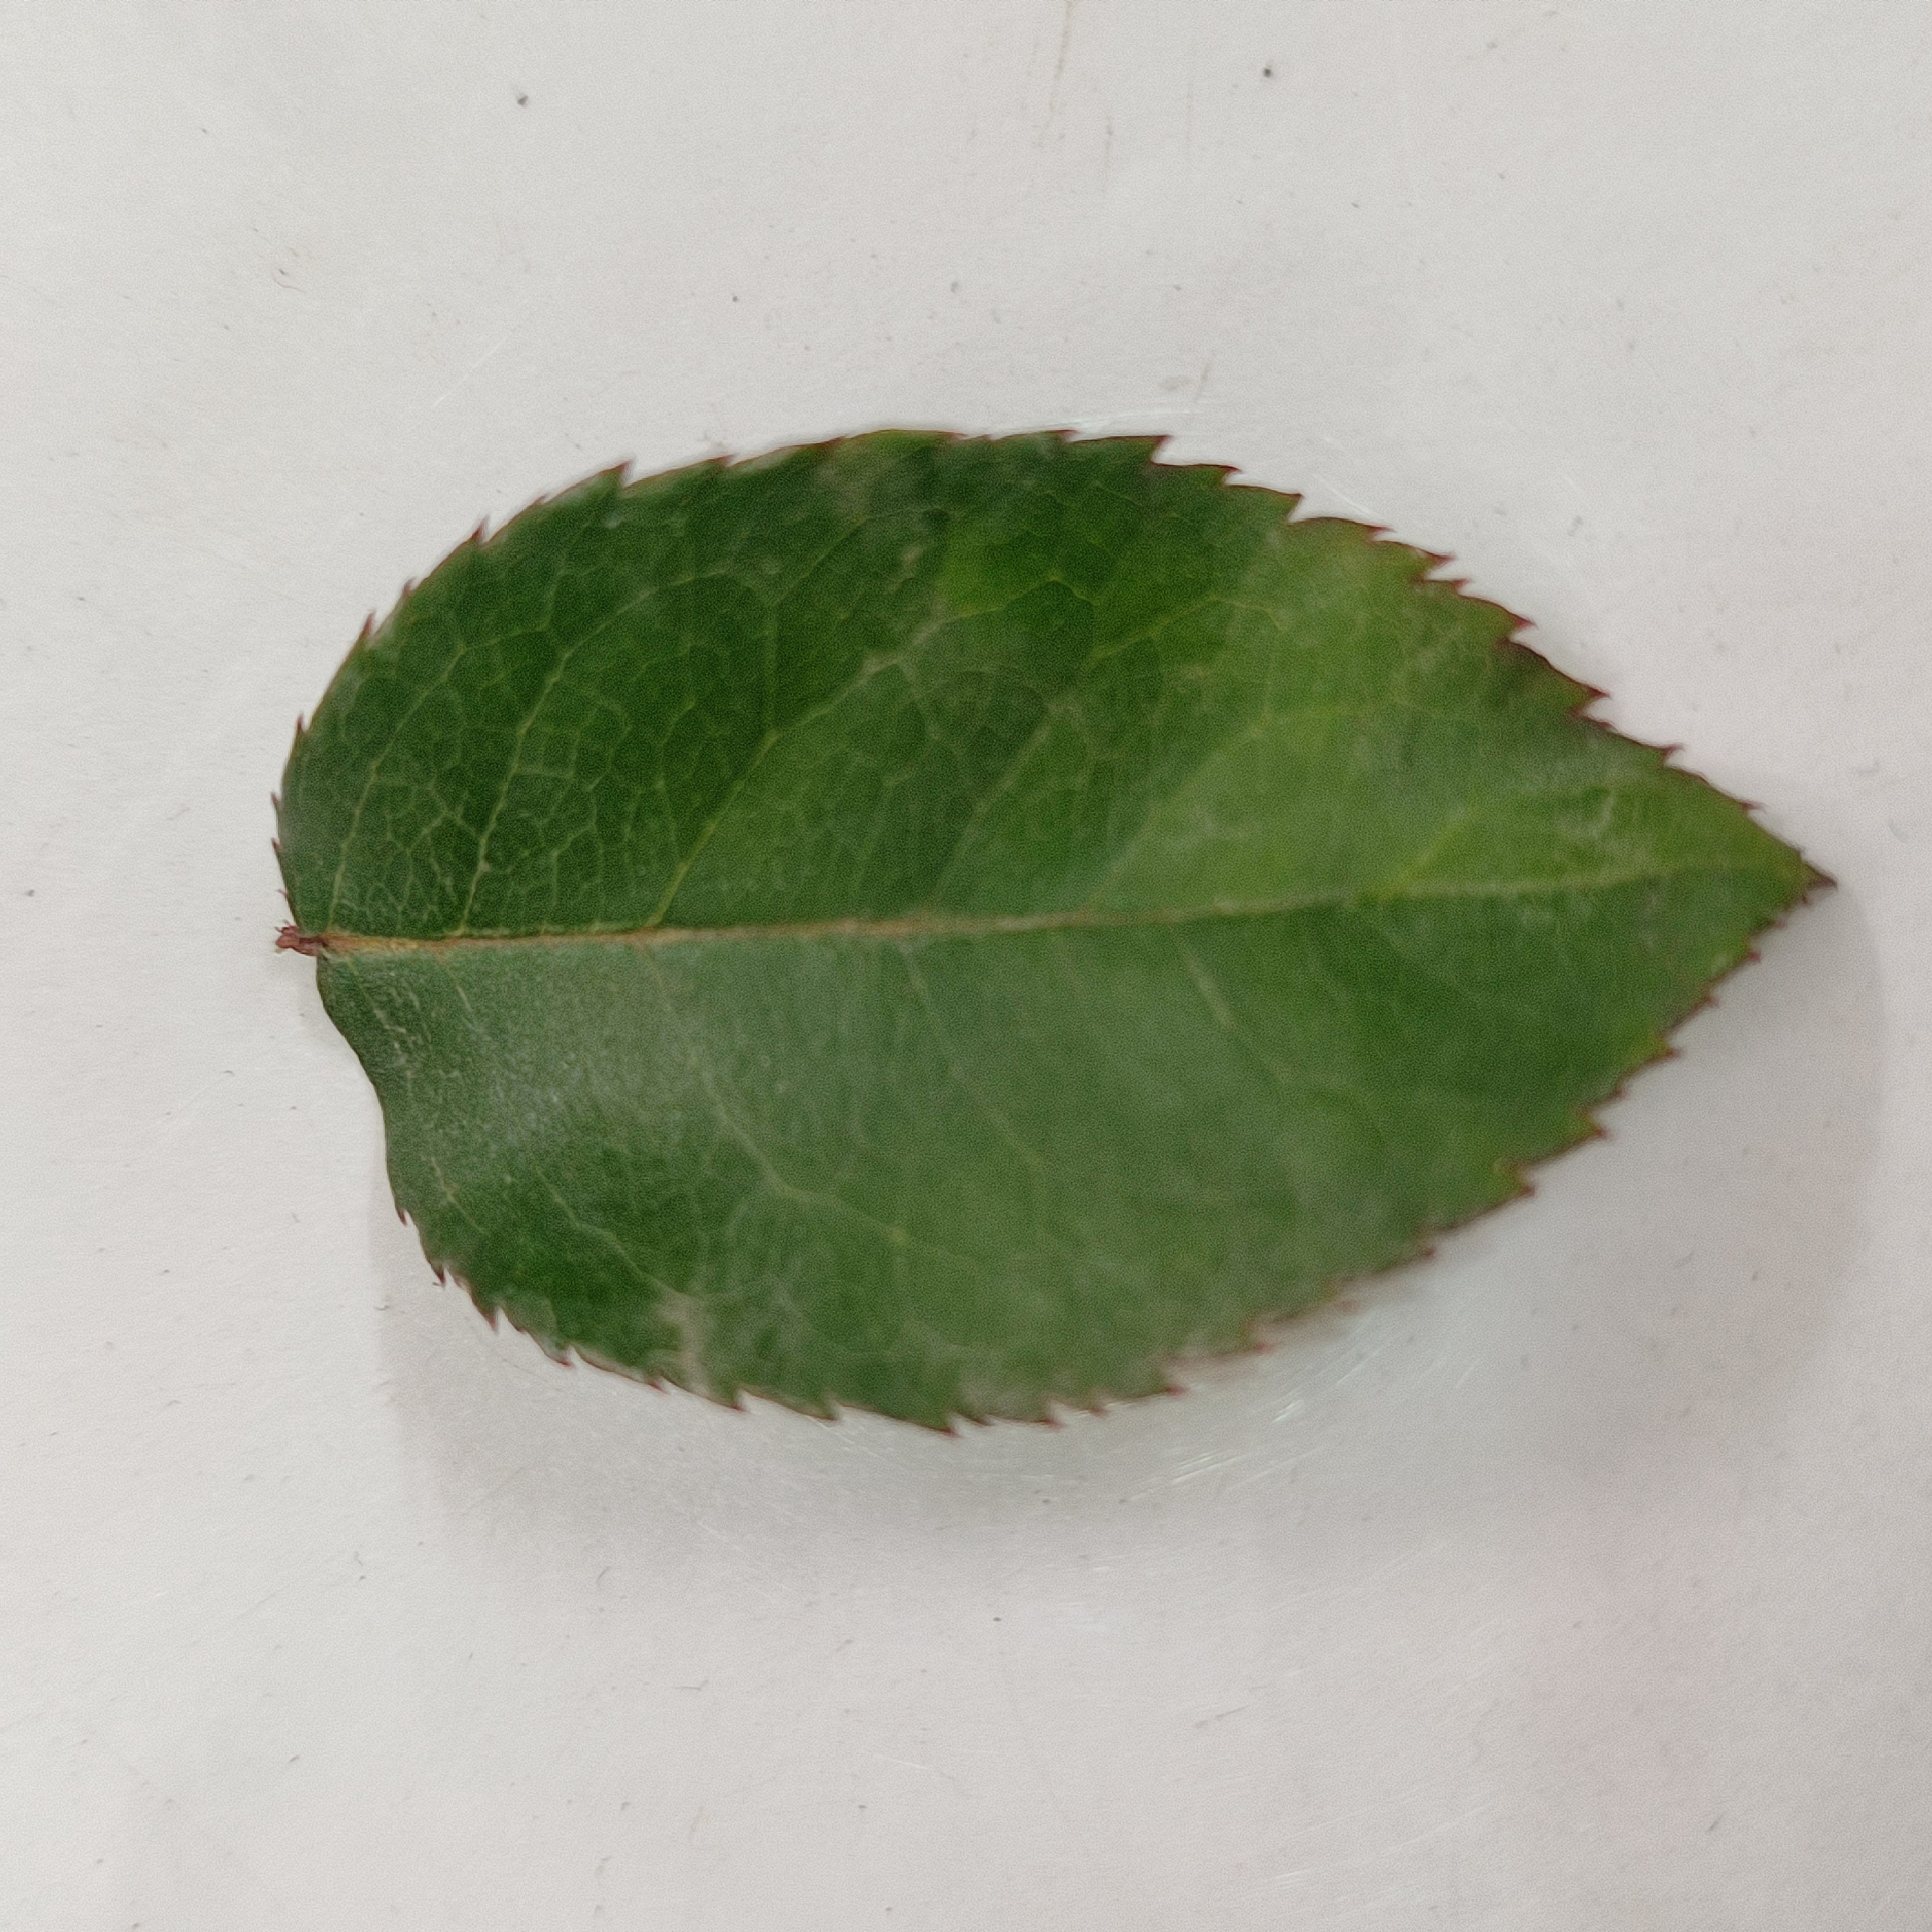
Label: Healthy Leaf